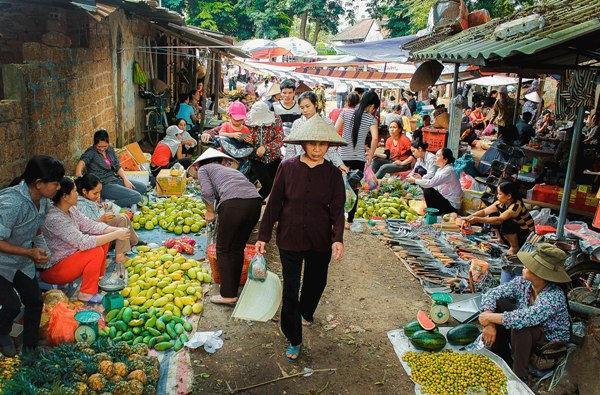
đây là khung cảnh xuất hiện ở bên trong của một khu chợ